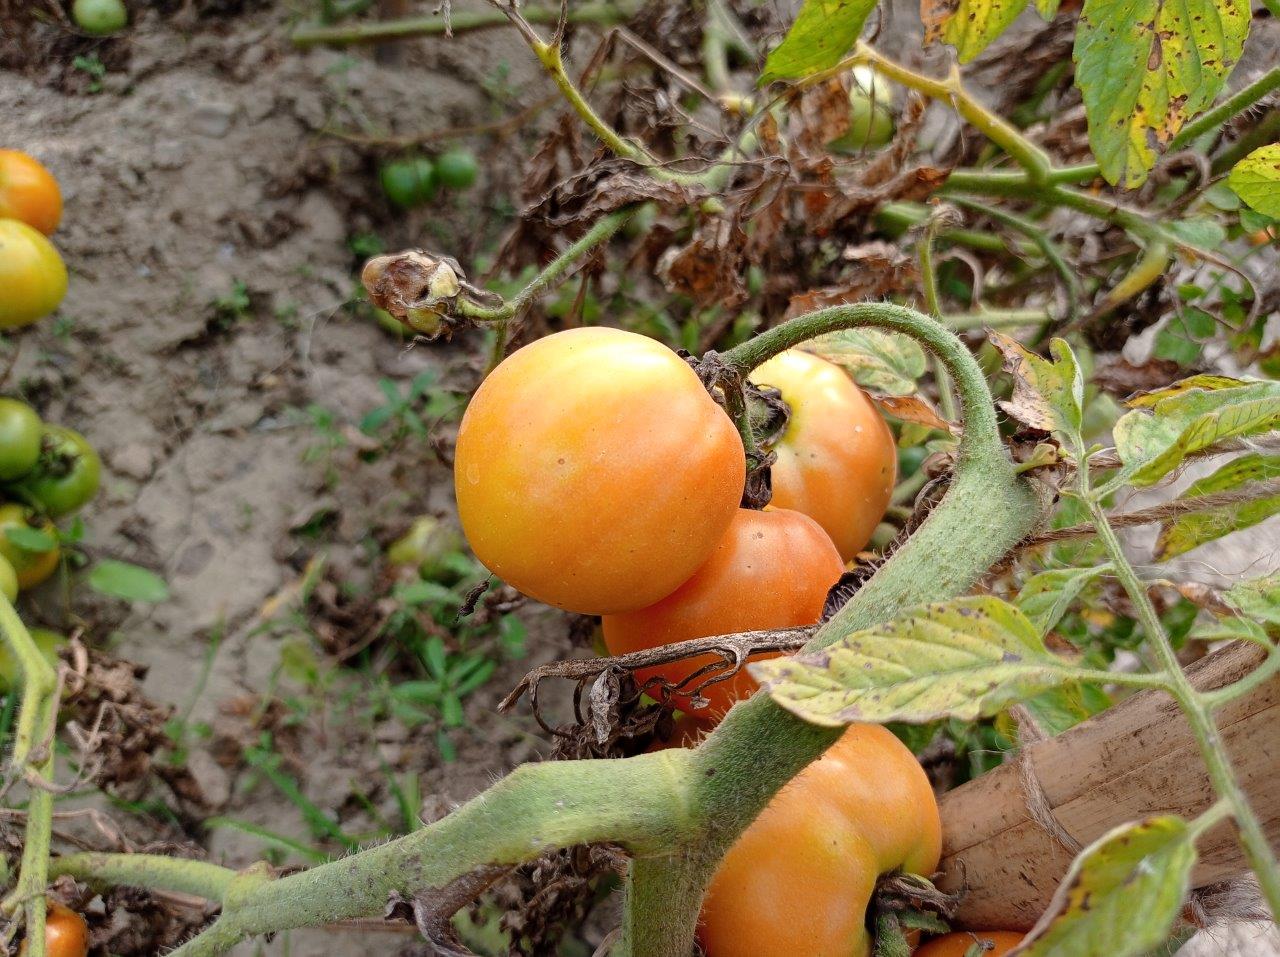
Maturity: Mature